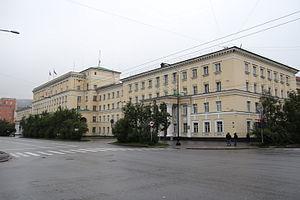
Mourmansk est une ville de Russie et la capitale de l'oblast de Mourmansk. Il s'agit aussi d'un port important situé sur la rive orientale de la baie de Kola, dans la mer de Barents. Sa population s'élevait à 287 847 habitants en 2020. Cinquante-sixième par sa population dans la Fédération de Russie, il s'agit de la plus grande ville au monde au nord du cercle Arctique. La ville vit principalement de l'exploitation du gaz de la mer de Barents et des activités portuaires.